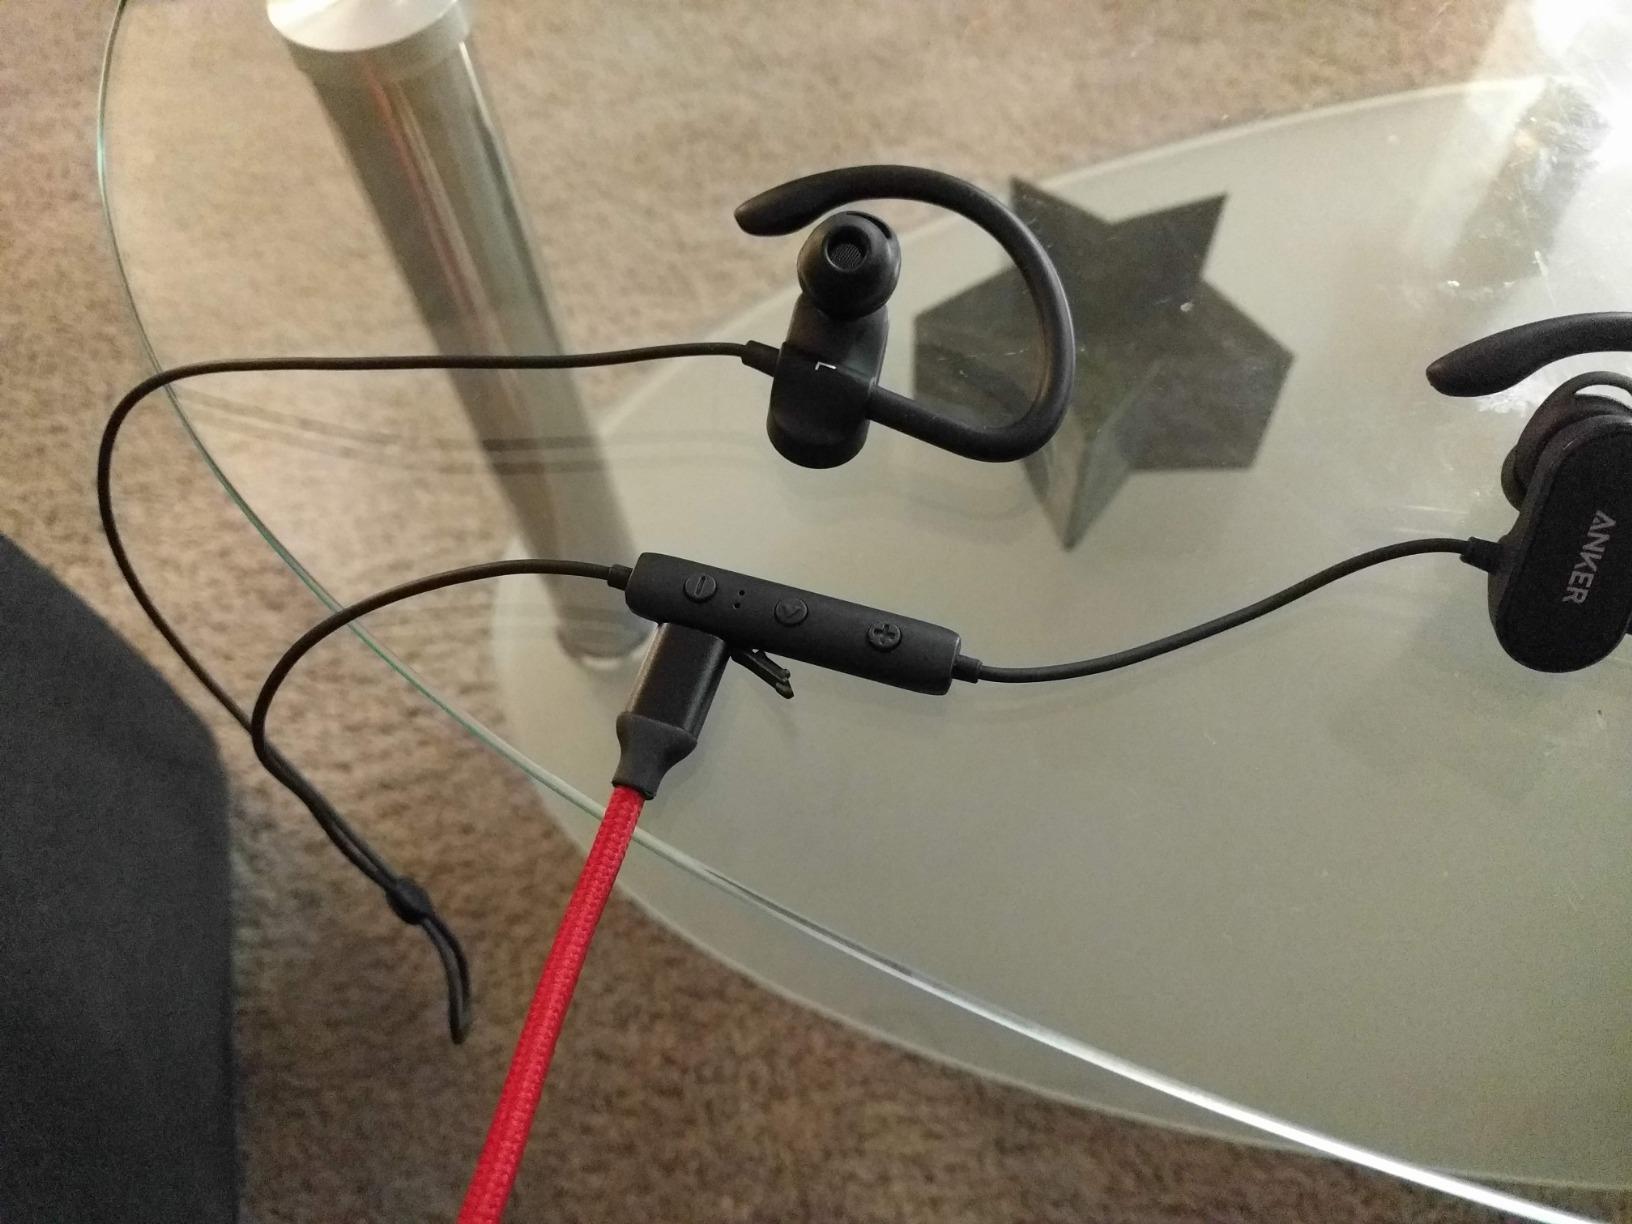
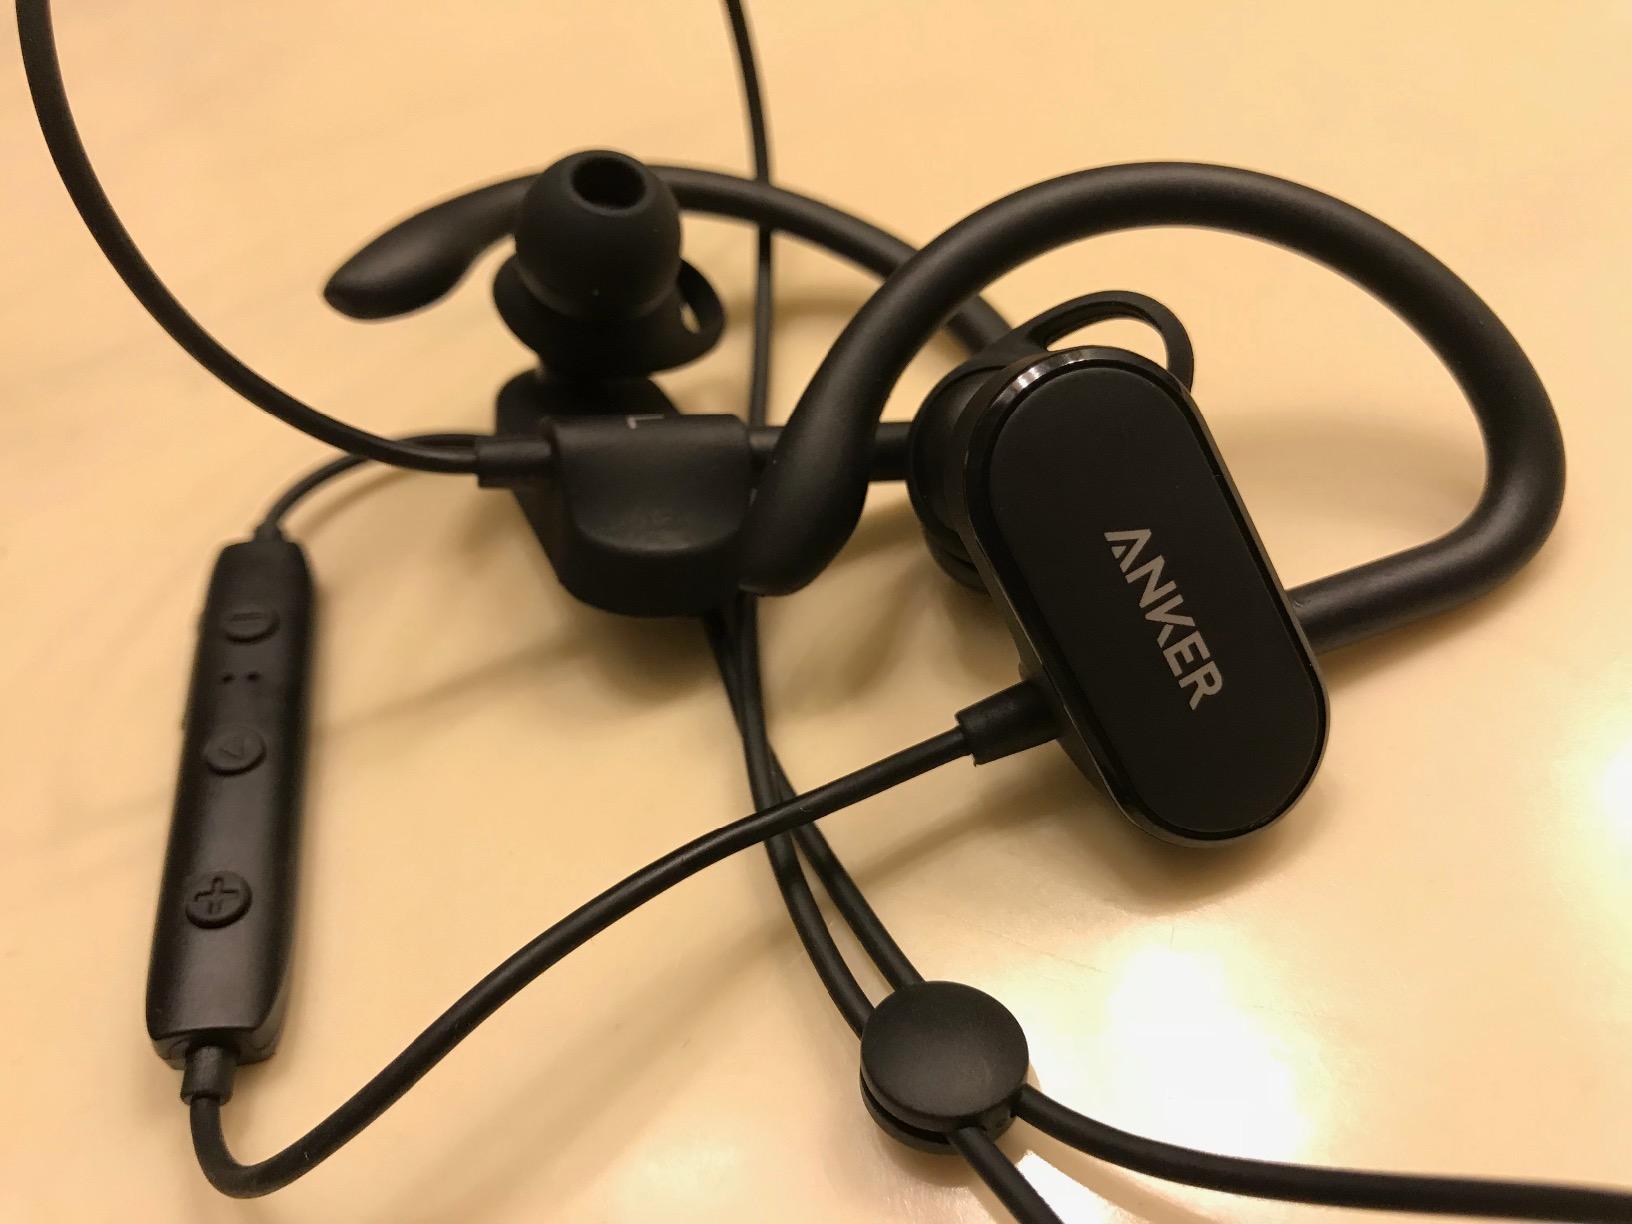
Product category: headphones
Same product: yes